Marienkirche, Würzburg

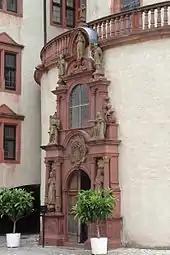
The red sandstone portal of the Marienkirche

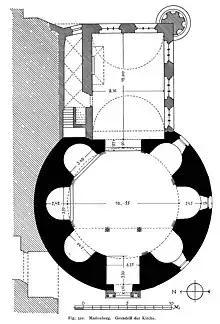
Architectural plan of church

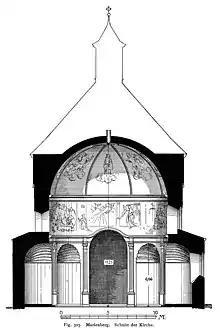
Side view architectural slice of church

The Marienkirche, Würzburg (Saint Mary's Church) is a chapel located in the inner court of Marienberg Fortress in Würzburg, Bavaria. The first Christian church at this location was built in 706 by Duke Hedan II. The structure of today's building can be traced back to the early 11th century. It is the oldest church in Würzburg and the oldest building in the fortress.